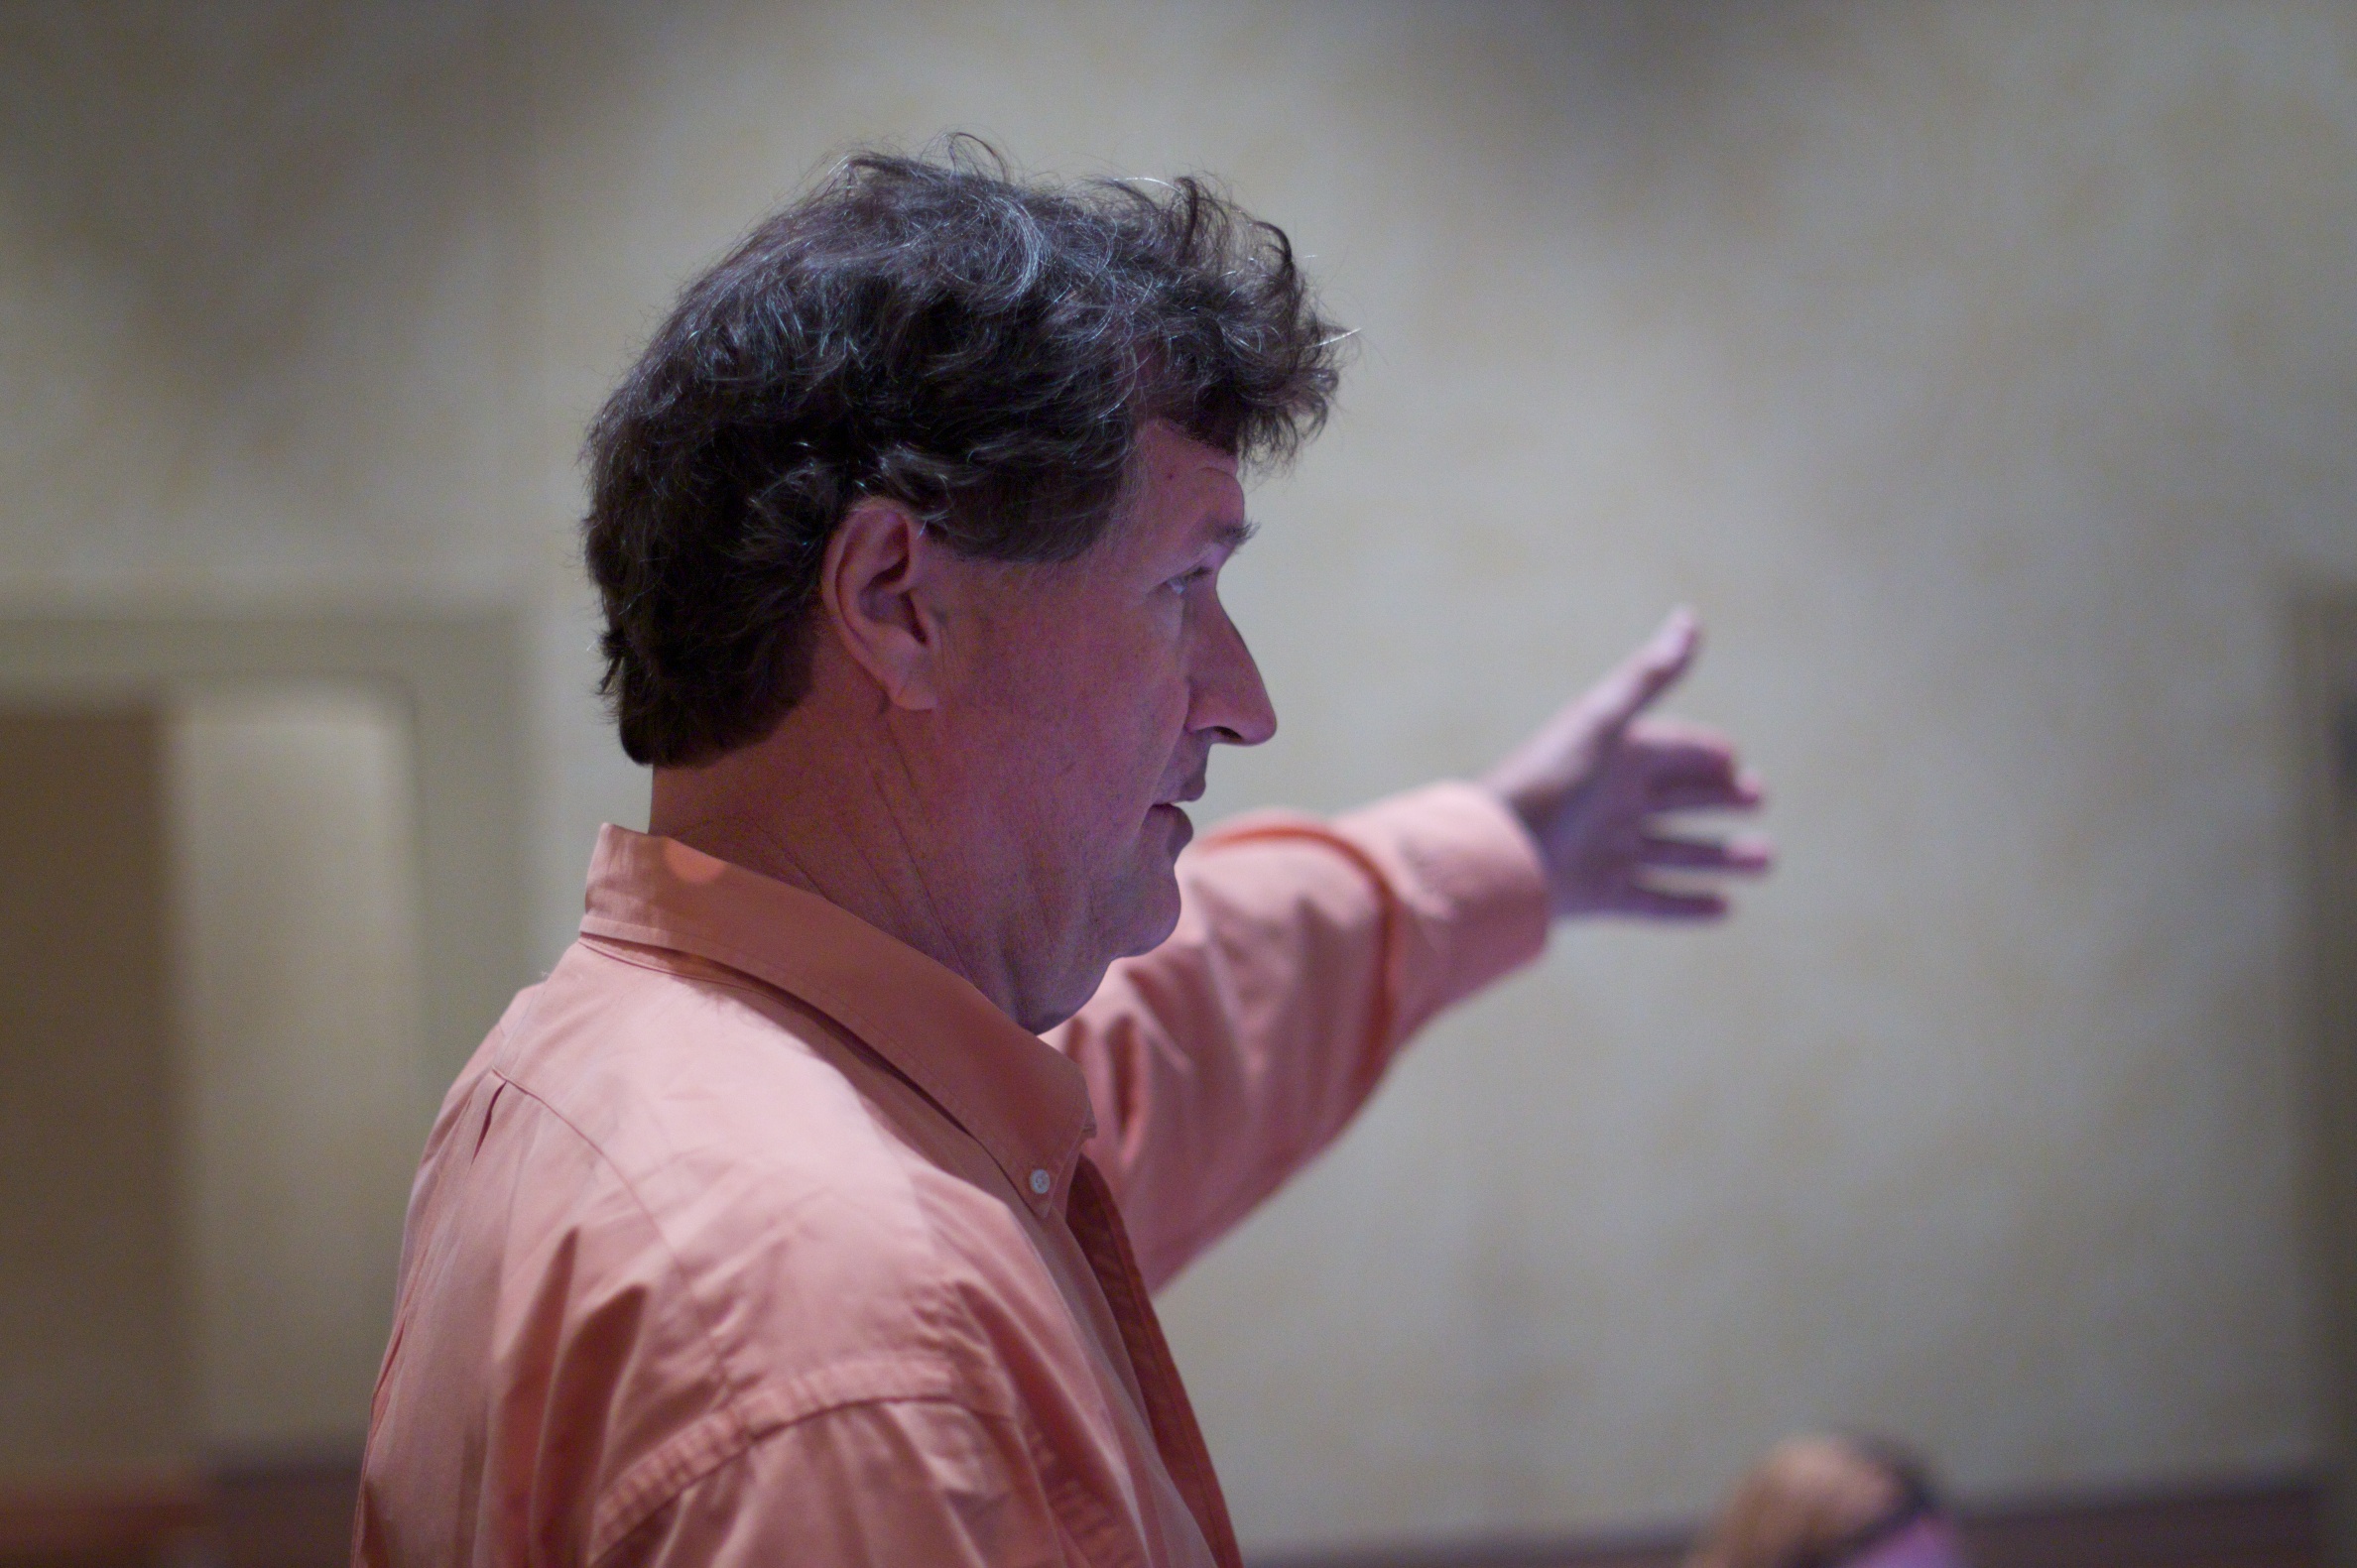
man, person, male, portrait, color, disney, temple, singing, nmc2010, nmcfriends, photosafari, nmcphotosafari, sense